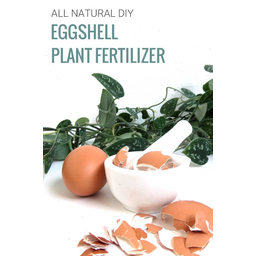
Label: eggshells